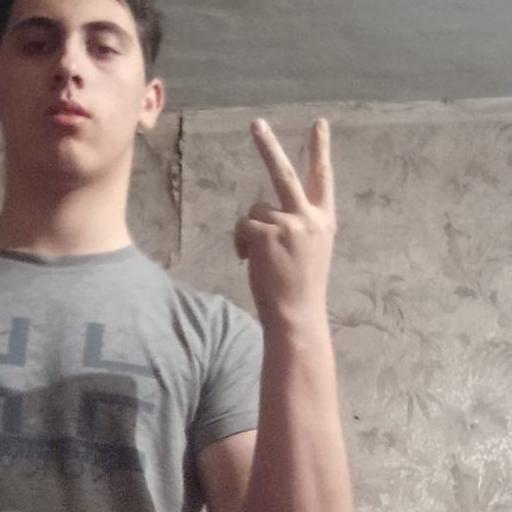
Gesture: peace_inverted